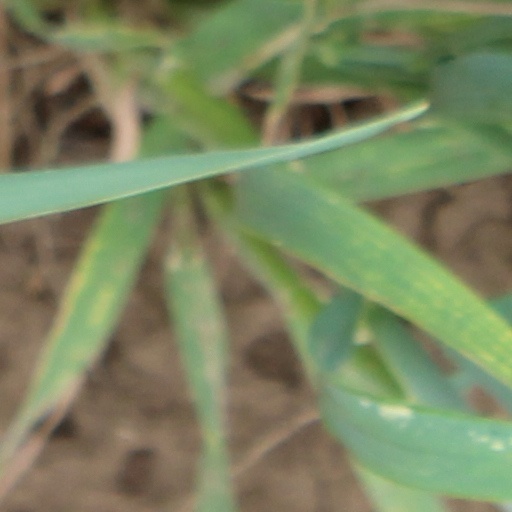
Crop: wheat